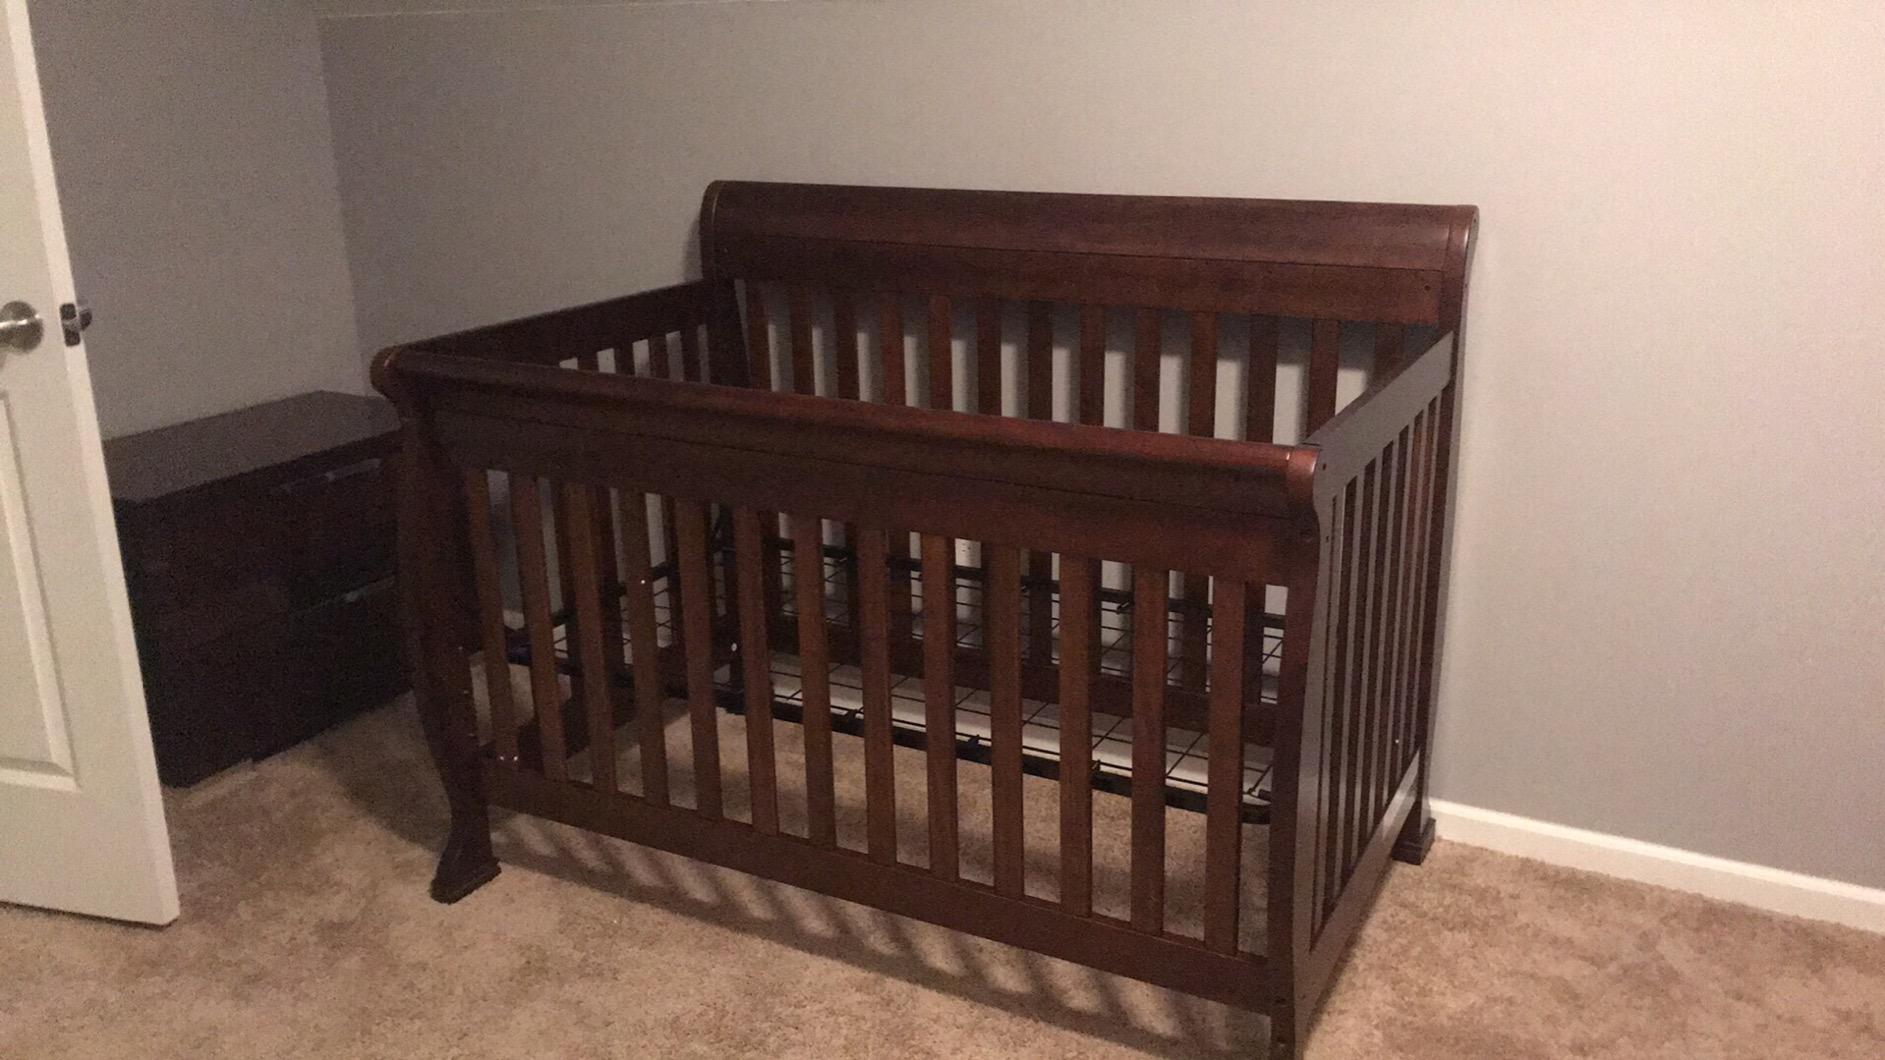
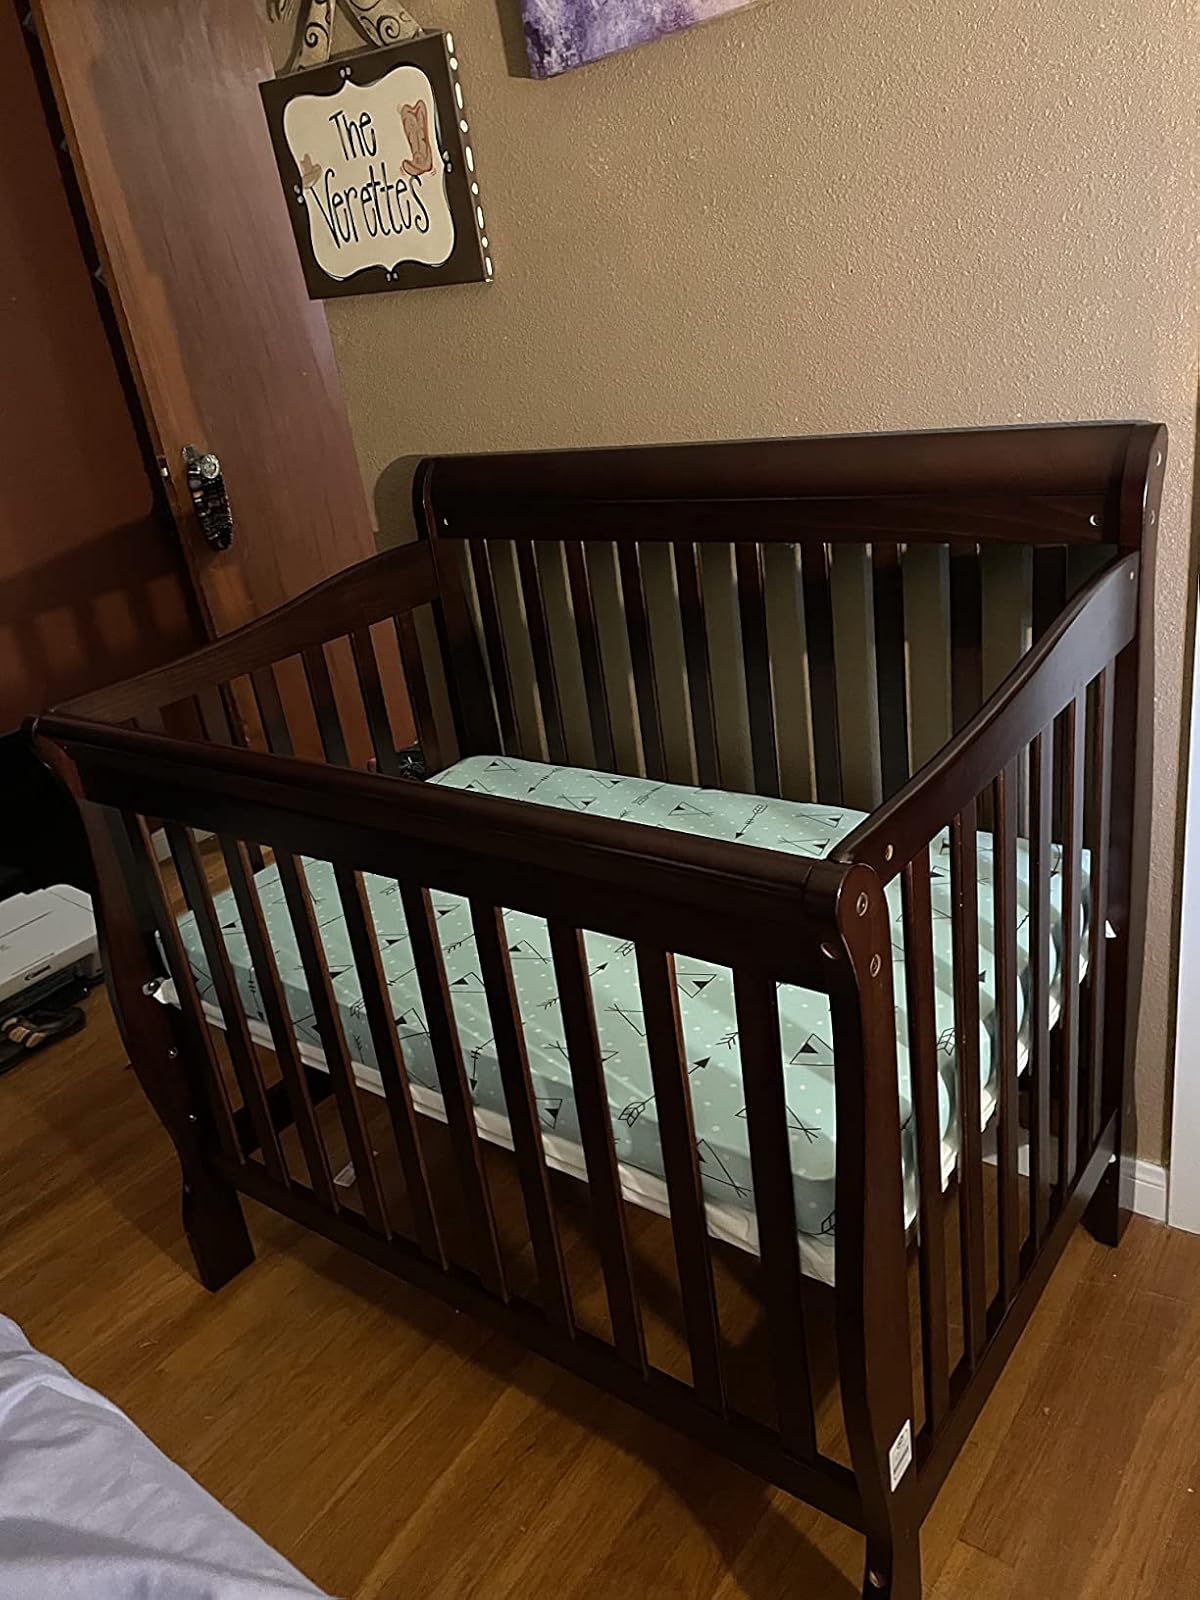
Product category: products_crib
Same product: no